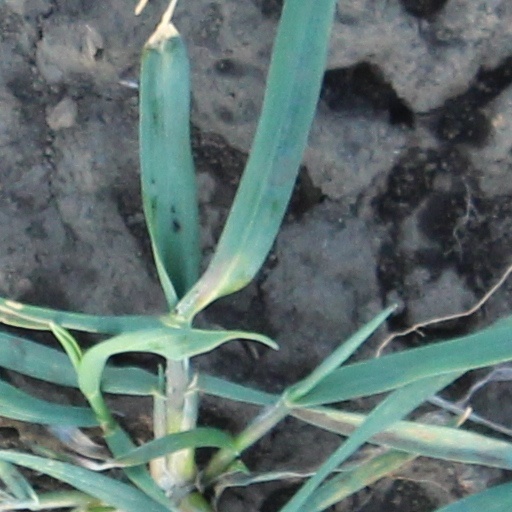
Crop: wheat